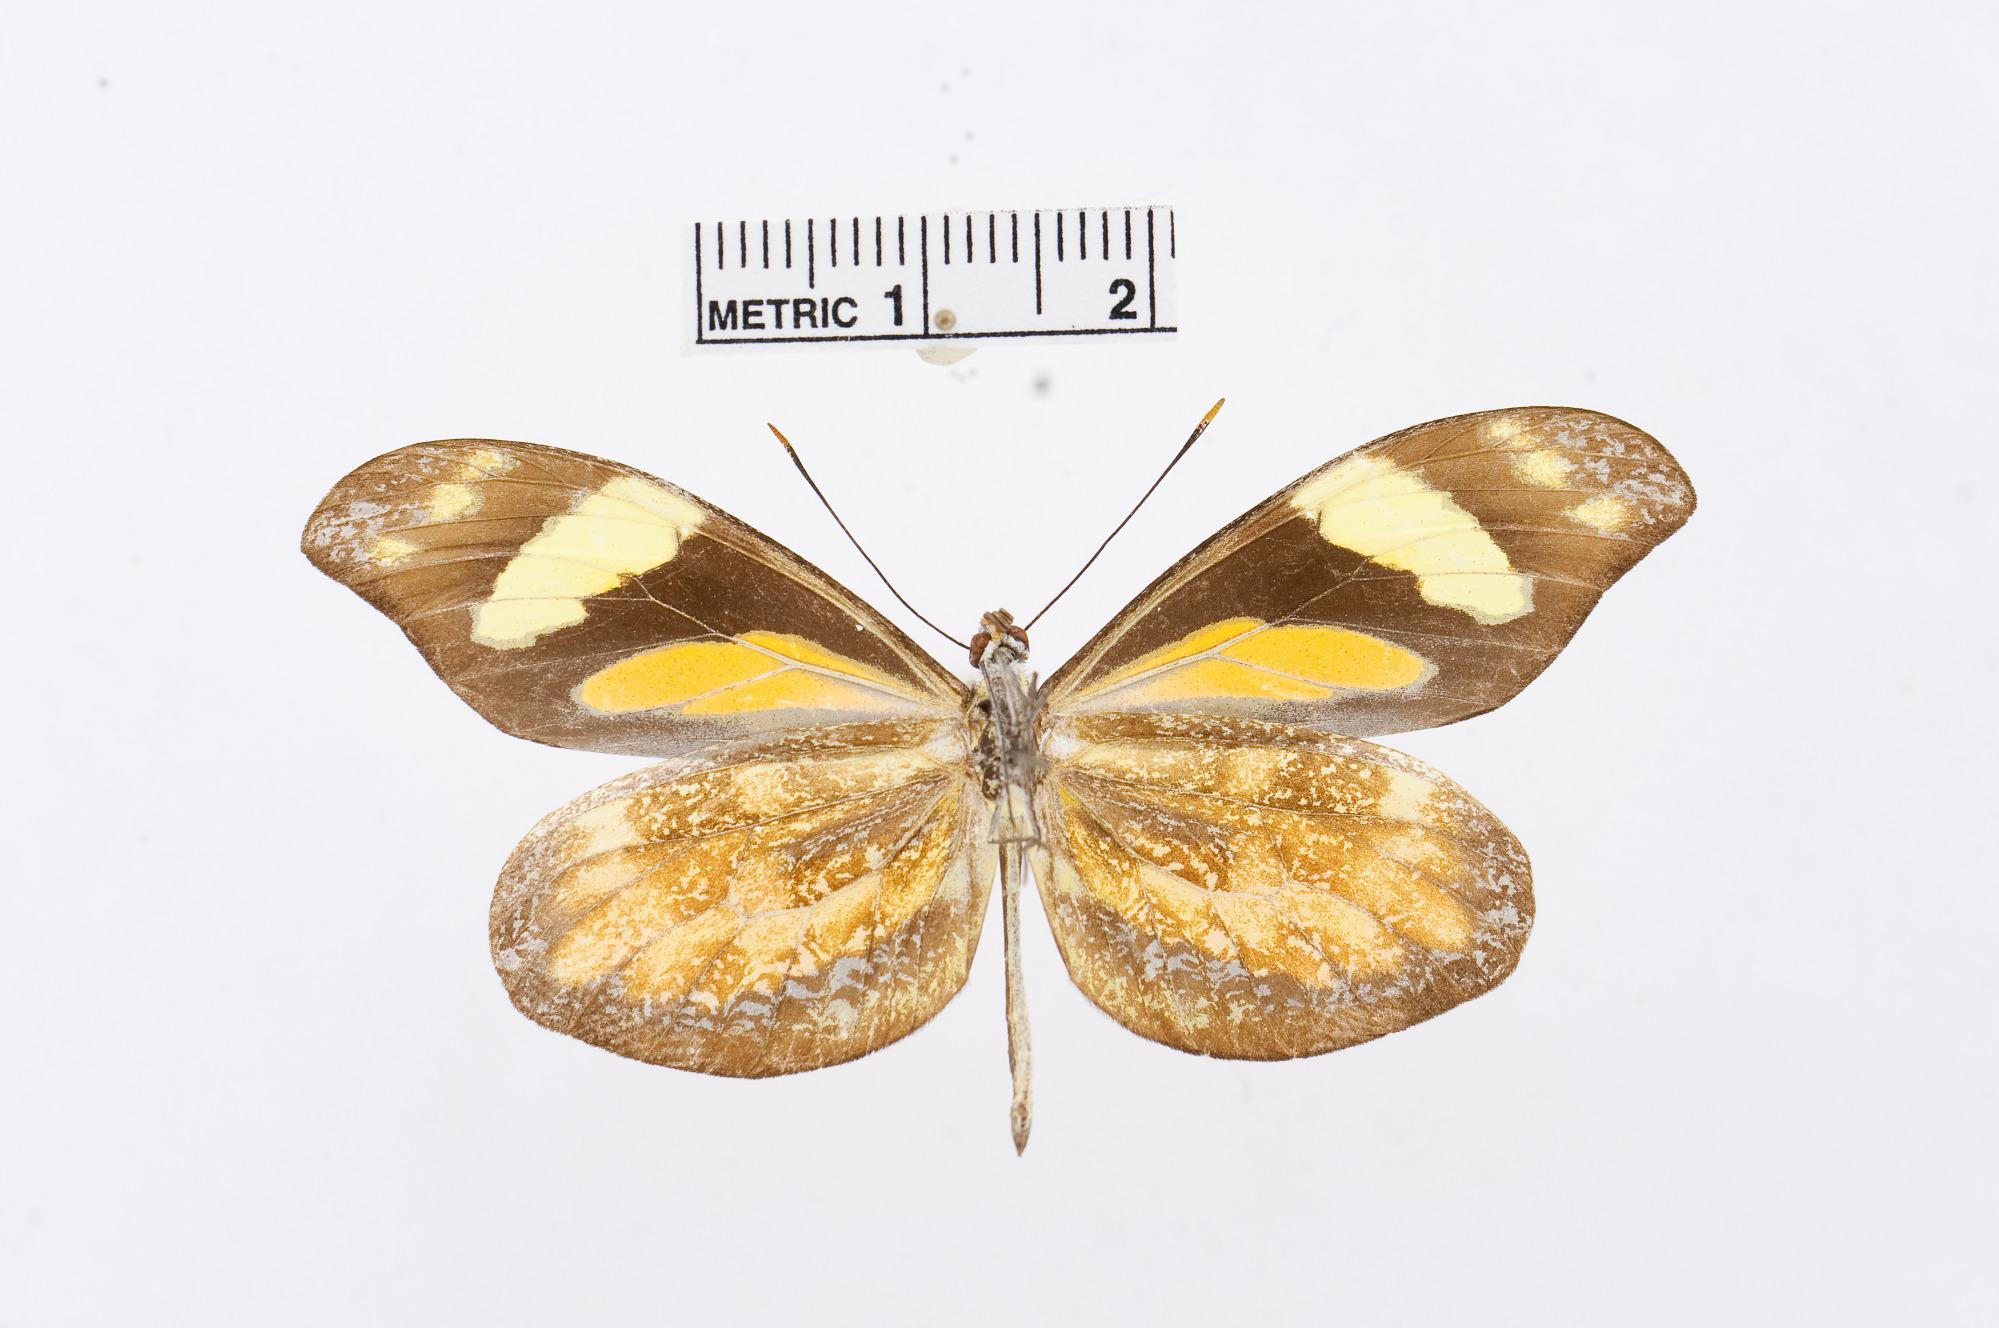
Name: Dismorphia cubana
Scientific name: Dismorphia cubana
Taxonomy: Animalia, Arthropoda, Hexapoda, Insecta, Lepidoptera, Pieridae, Dismorphiinae